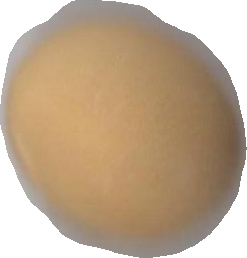
Variety: Grobogan